Sarah's Key

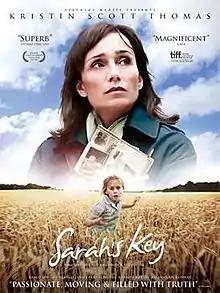
Theatrical release poster

Sarah's Key is a 2010 French drama film directed and co-written by Gilles Paquet-Brenner. The film is an adaptation of the 2006 novel by Tatiana de Rosnay.